Havel

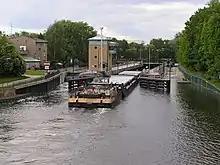
A barge tow passing through Spandau Lock

The stretch of the river between the junction with the Oder–Havel Canal near Liebenwalde and the confluence with the Spree at Spandau is administered as part of the Havel–Oder–Wasserstraße, which also includes the Oder-Havel Canal. This stretch of the river forms part of the main inland waterway route from Germany to Poland and carries significant commercial traffic. This stretch of the river is long, and the river descends through two locks at and Spandau.